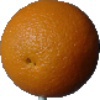
Label: Orange 1